Julias Moon

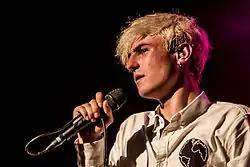
Julias Moon's vocalist Louis Samson Myhre

Julias Moon's vocalist Louis Samson Myhre

Julias Moon is a Danish electro pop duo based in Copenhagen. Originally launched in 2013 as a trio with Nicolai Gabold, the band’s sound later became defined by the songwriting and production duo of Oliver Kincaid and Louis Samson, creating a characteristic streamlined song format with the focus on strong melodic hooks and notable use of falsetto vocals. The band achieved considerable success with their hit singles "Bay" in 2013, and the follow-ups "Lipstick Lies", "Palace” and ”Camera”. These all charted in tracklisten, the official Danish Singles Chart. After extensive touring with a live band including Felix Ewert on drums and Nicholas Kincaid on bass, the duo shocked fans by deciding to split up in 2016 at the height of their success. The sheer intensity of their rapid rise to success in Denmark was later cited by the band as the reason for quitting. What was intended as a permanent break changed, however, after Oliver and Louis got together in late 2019 and decided to collaborate in the studio ”for old time’s sake”. During the Covid-19 lockdown, they spent time in a family cottage in the woods and re-kindled a creative chemistry that lead to the writing of new material. Julias Moon officially relaunched the band on October 9, 2020 with a new single ”Drive”. The group is currently signed to the record label Copenhagen Records, distributed by Universal Music.